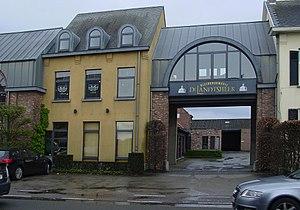
La Brasserie De Landtsheer est une brasserie belge située dans la commune flamande de Buggenhout à la limite communale avec la commune de Termonde. Elle brasse principalement les bières Malheur.